Mikhail Volkonsky

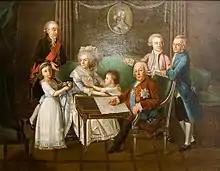
Prince Mikhail Nikitich Volkonsky with sons Leo and Pavel, with daughter Anna, her husband Alexander Prozorovsky, and granddaughters Elizabeth and Anna

Prince Mikhail Nikitich Volkonsky (October 20, 1713 – December 19, 1788) was a Russian statesman and military figure from the House of Volkonsky, General-in-Chief (1762), in 1771–1780 he was Commander-in-Chief in Moscow. The brother of General Alexei Volkonsky, uncle of Nastasya Ofrosimova.